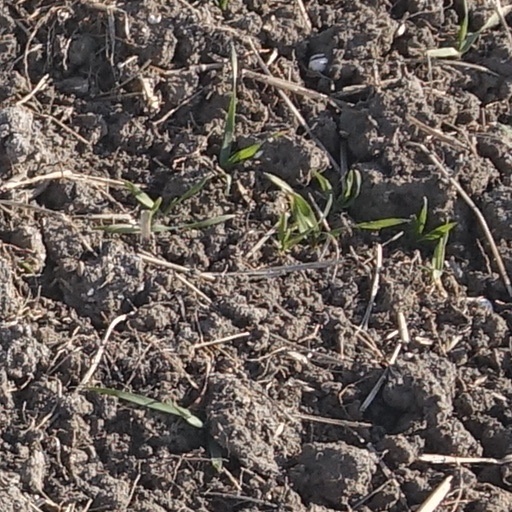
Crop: wheat